Ludovico Colonna

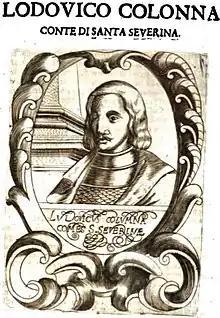
Posthumous 17th century portrait of Colonna

Ludovico Colonna (1390 - 12 October 1436) was an Italian condottiero, count of Santa Severina and lord of Ardea. An illegitimate son of Giovanni Colonna, he began his military career at a young age, joining Braccio da Montone's 'compagnia di ventura'. He died at Ardea.